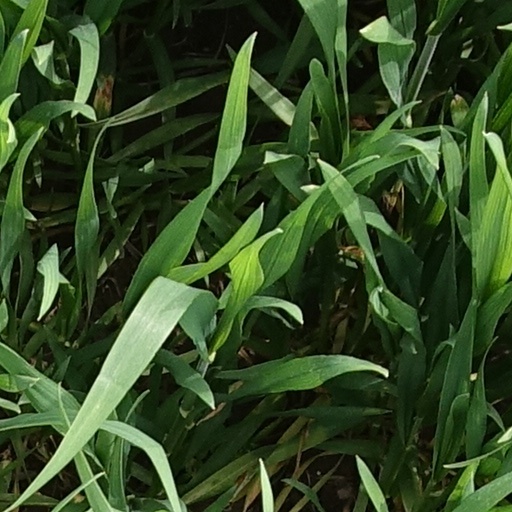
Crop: wheat